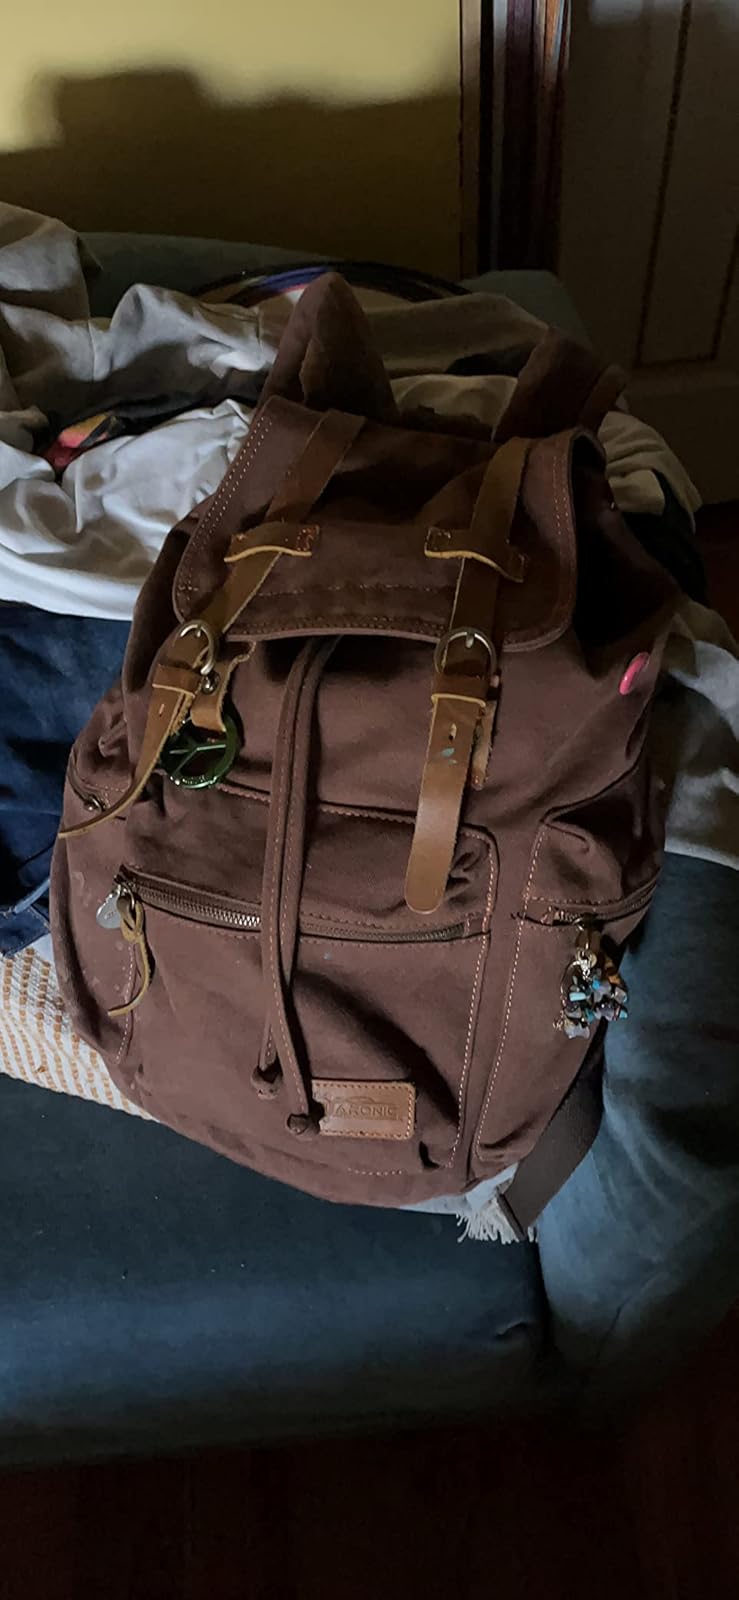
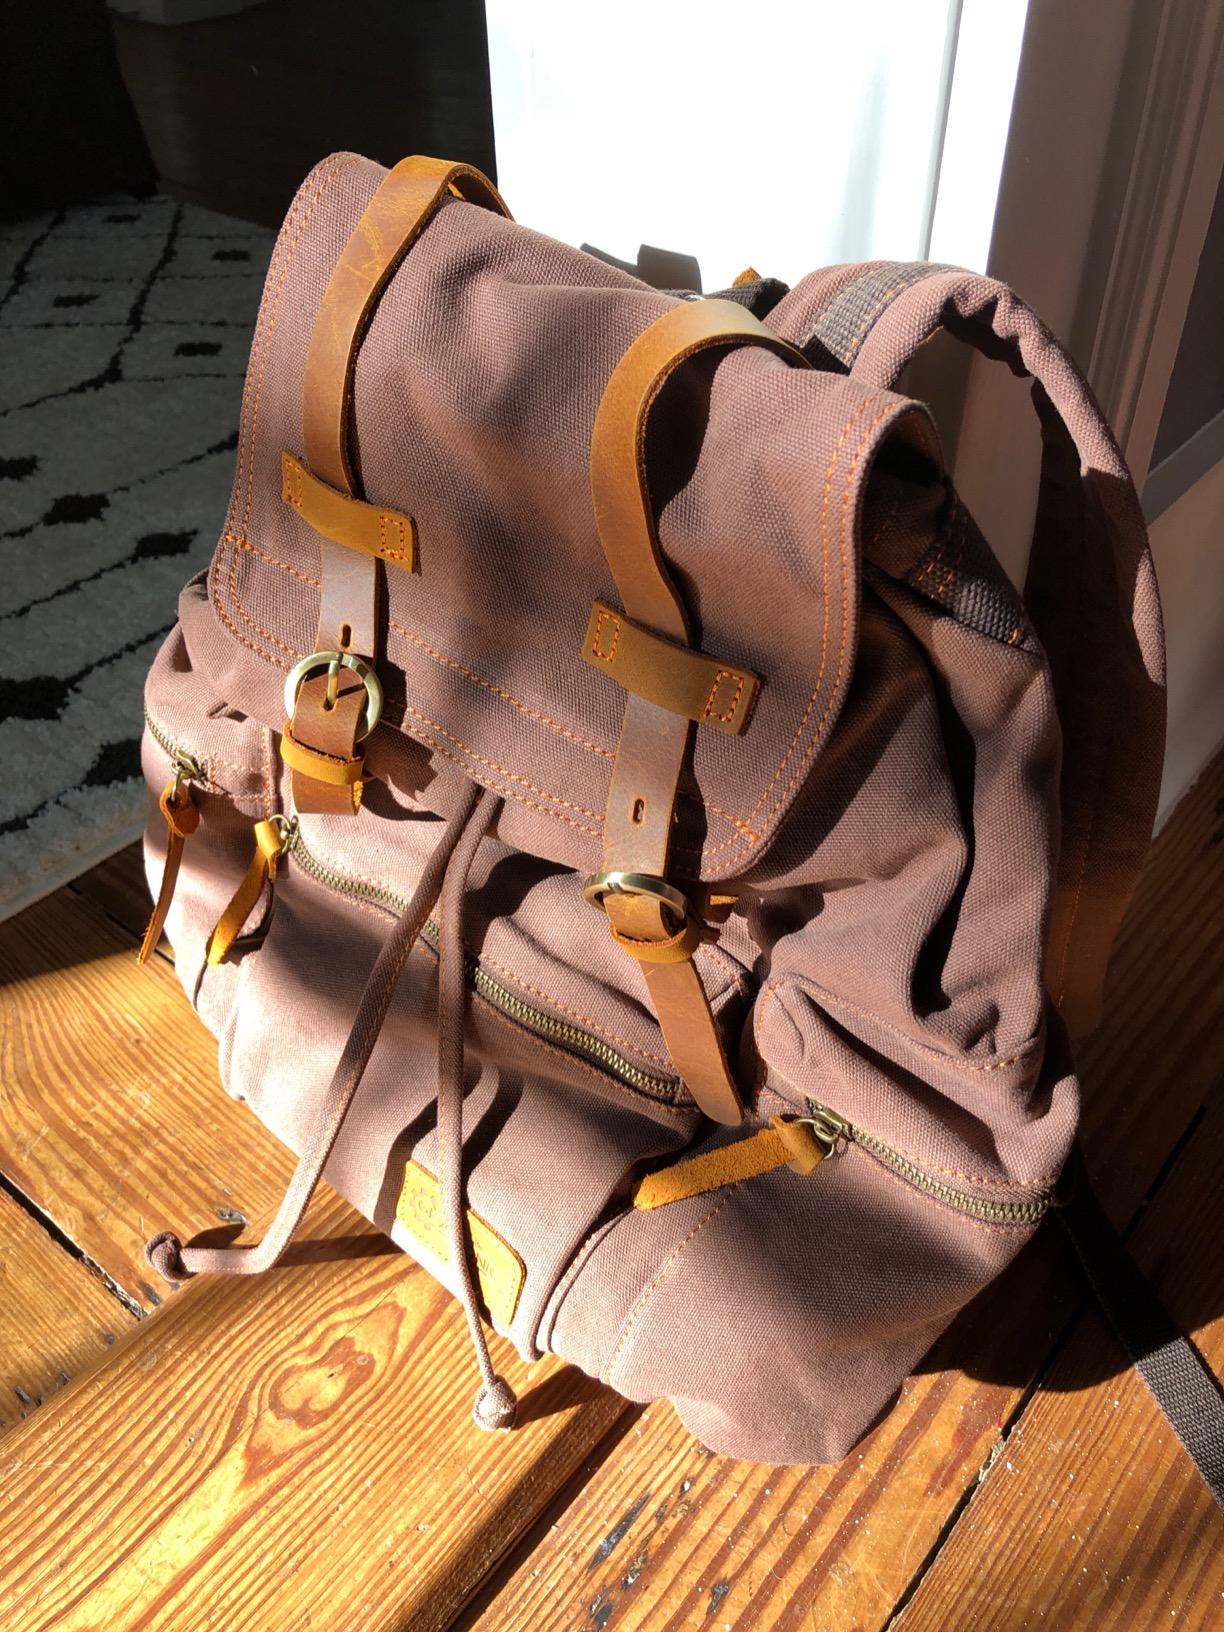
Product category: bag
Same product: yes